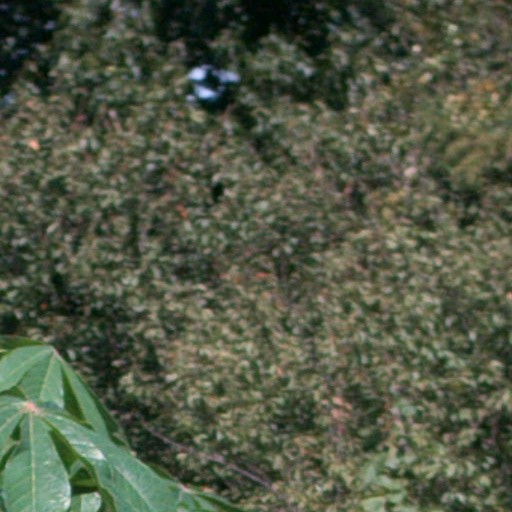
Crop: cassava